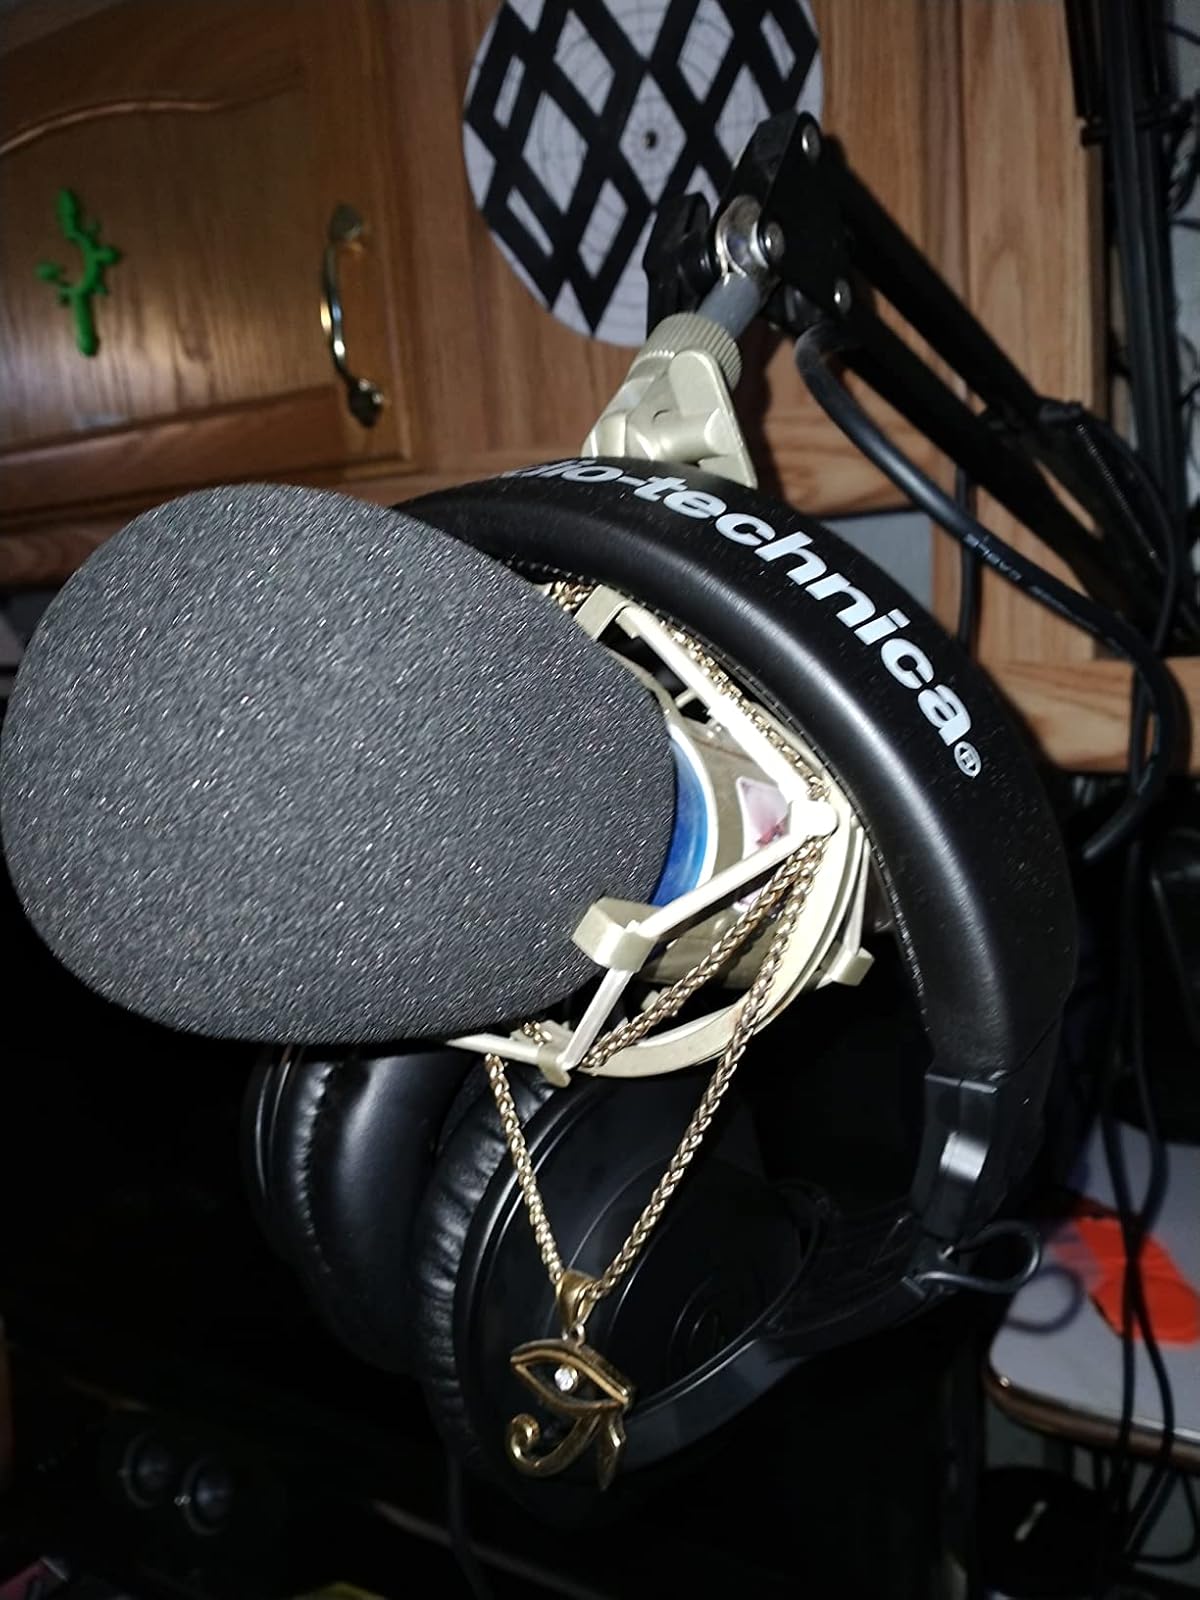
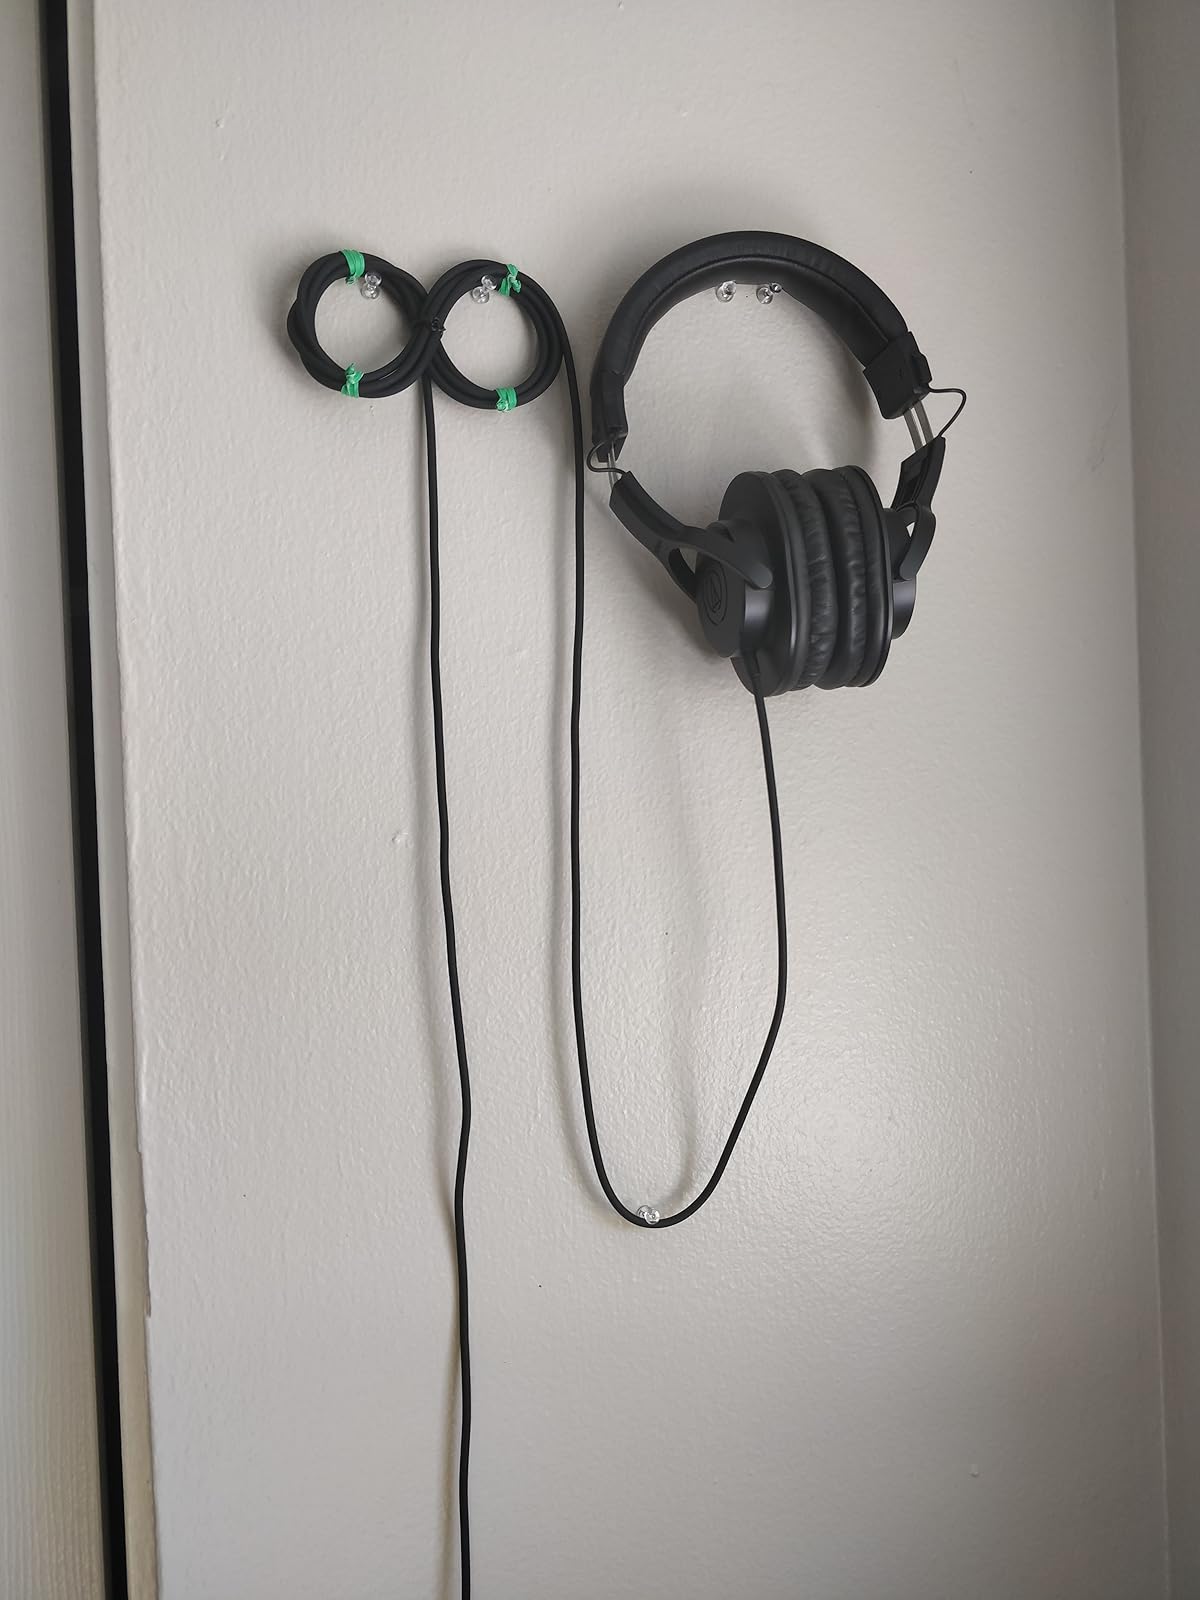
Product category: headphones
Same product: yes